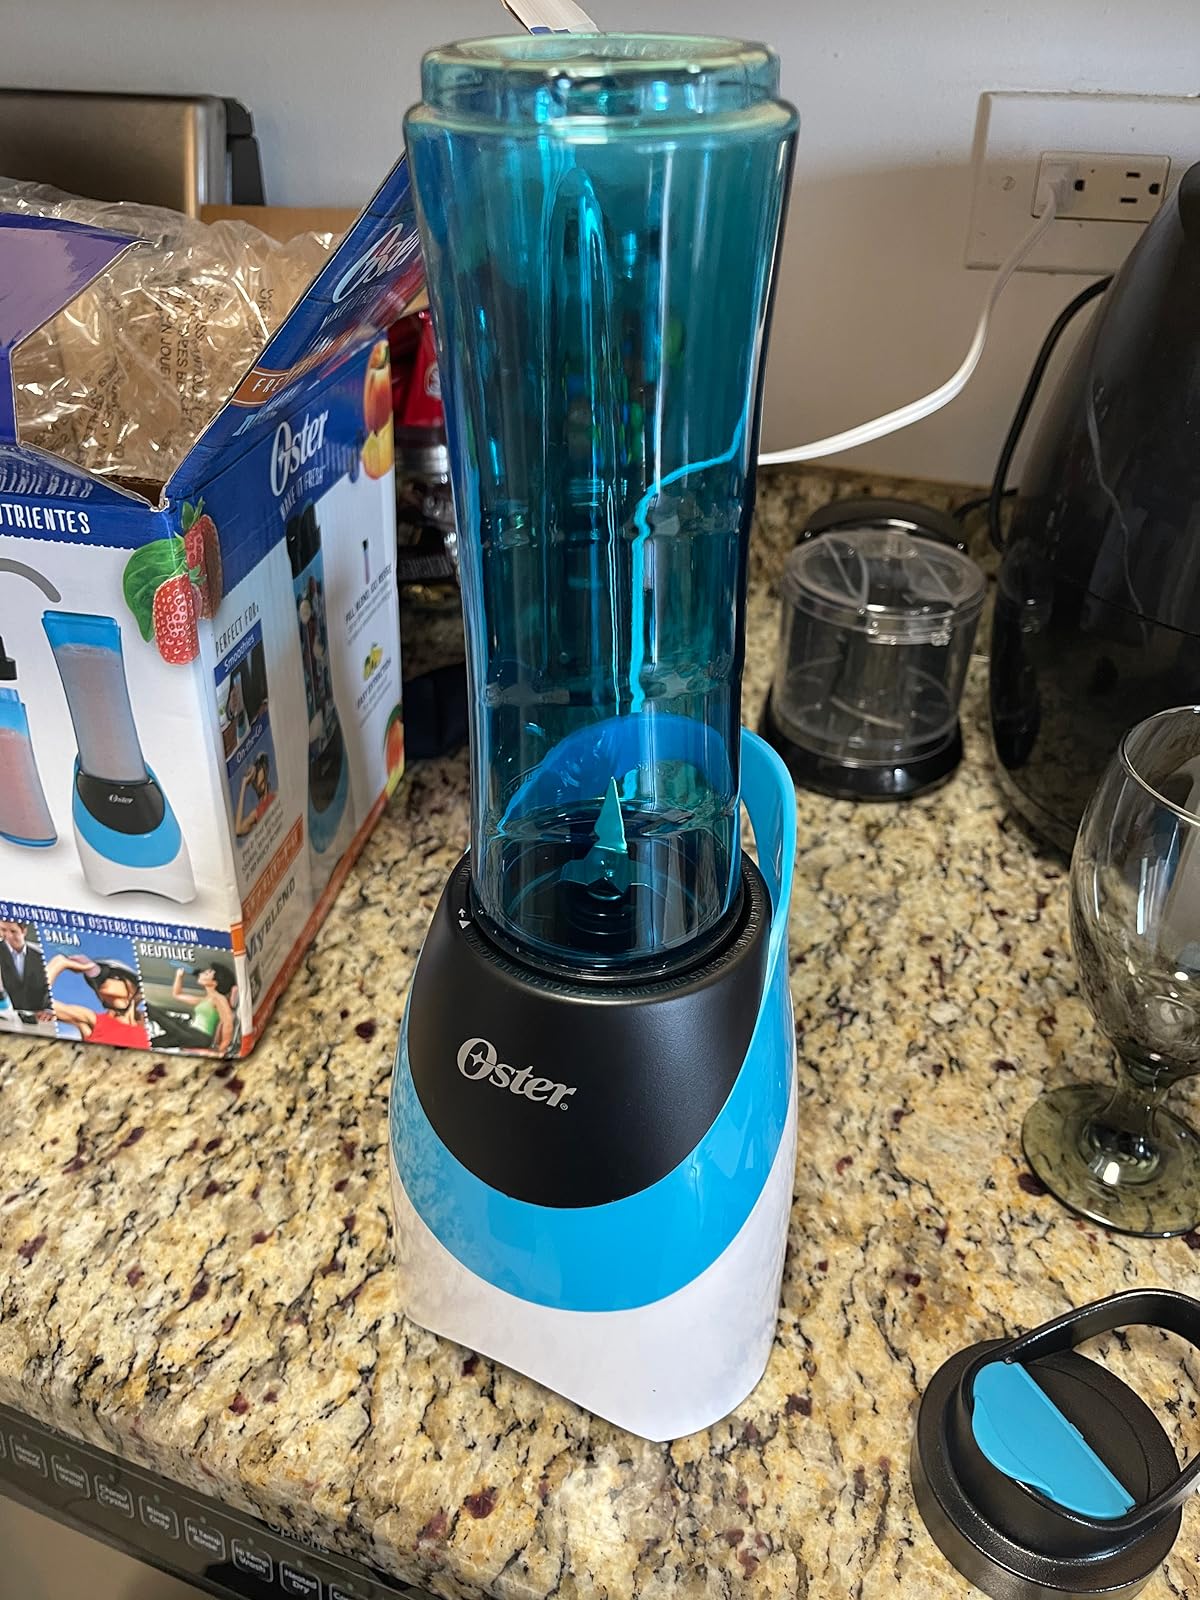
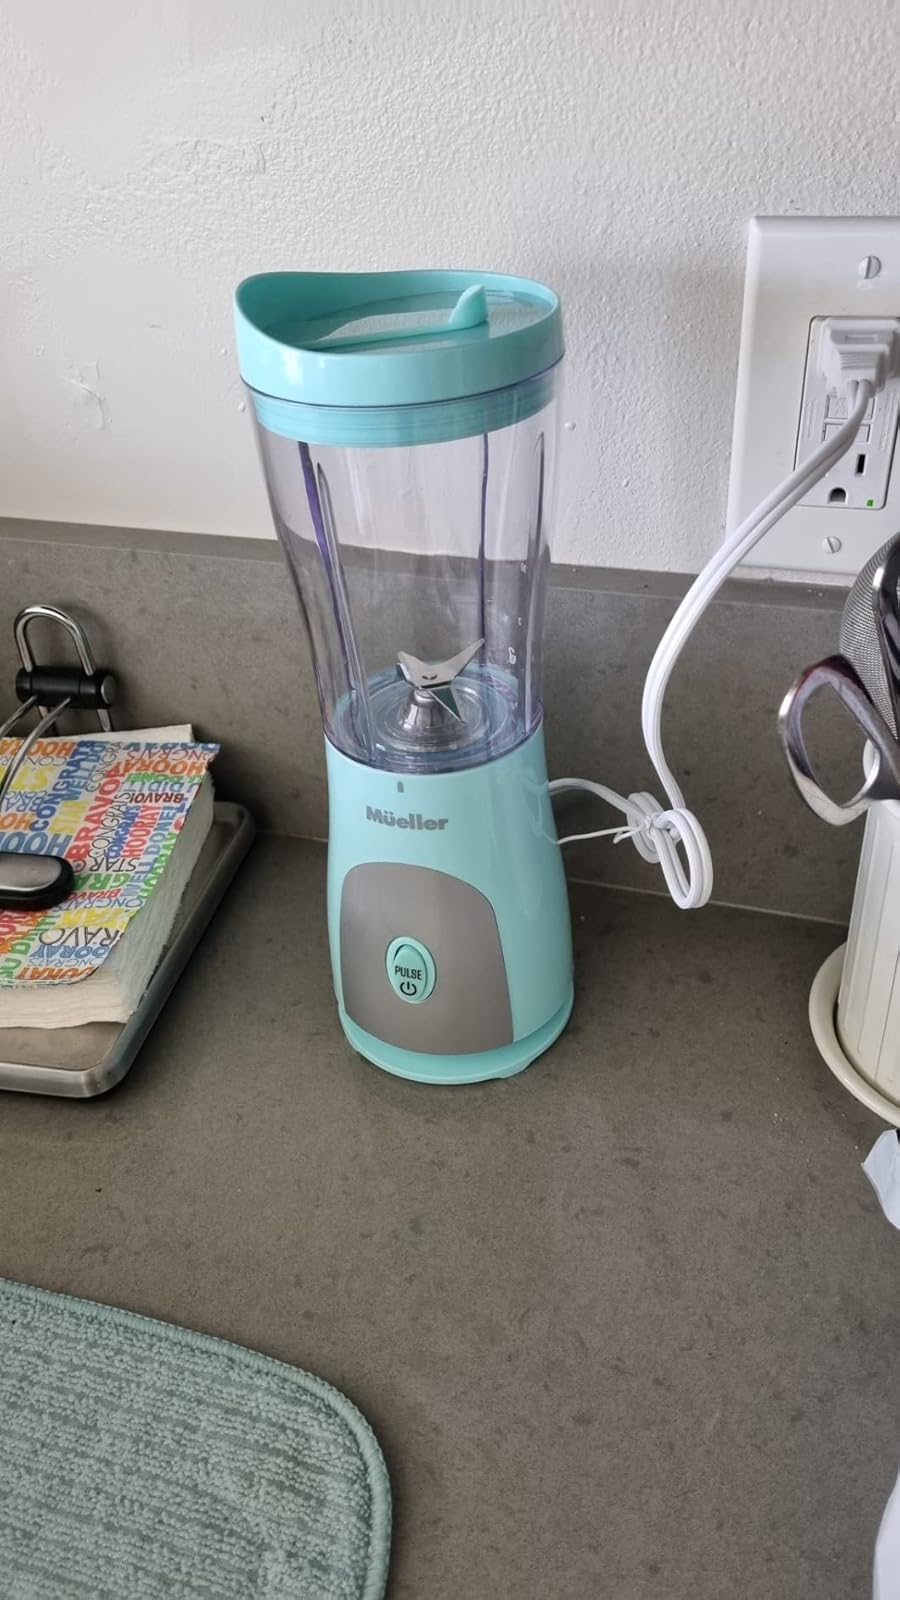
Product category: items_blender
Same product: no